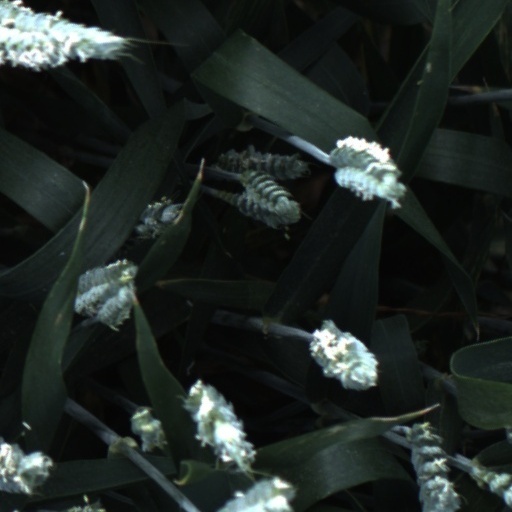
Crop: wheat